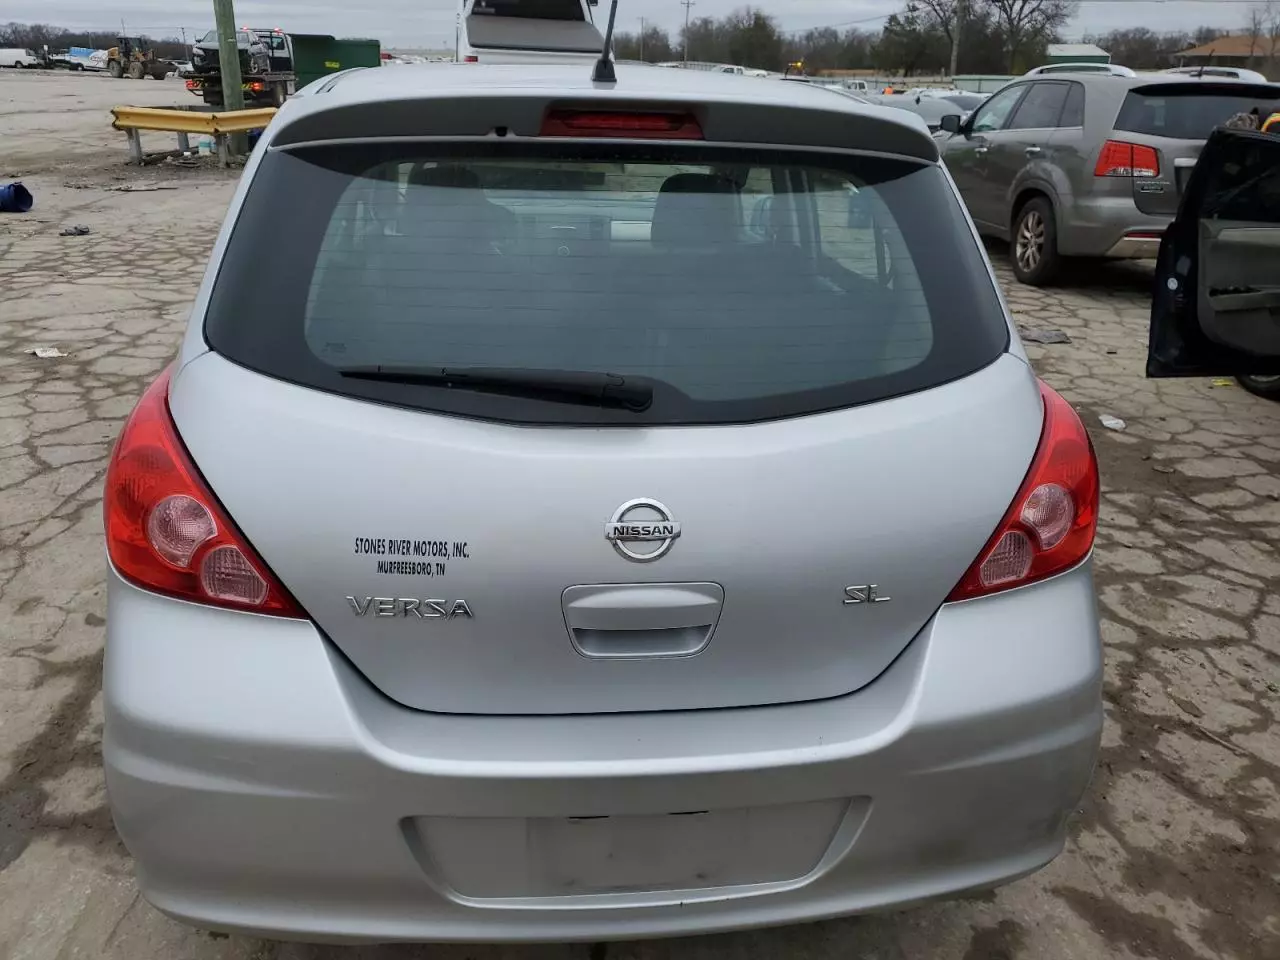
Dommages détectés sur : pare-choc arrière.
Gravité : mineur